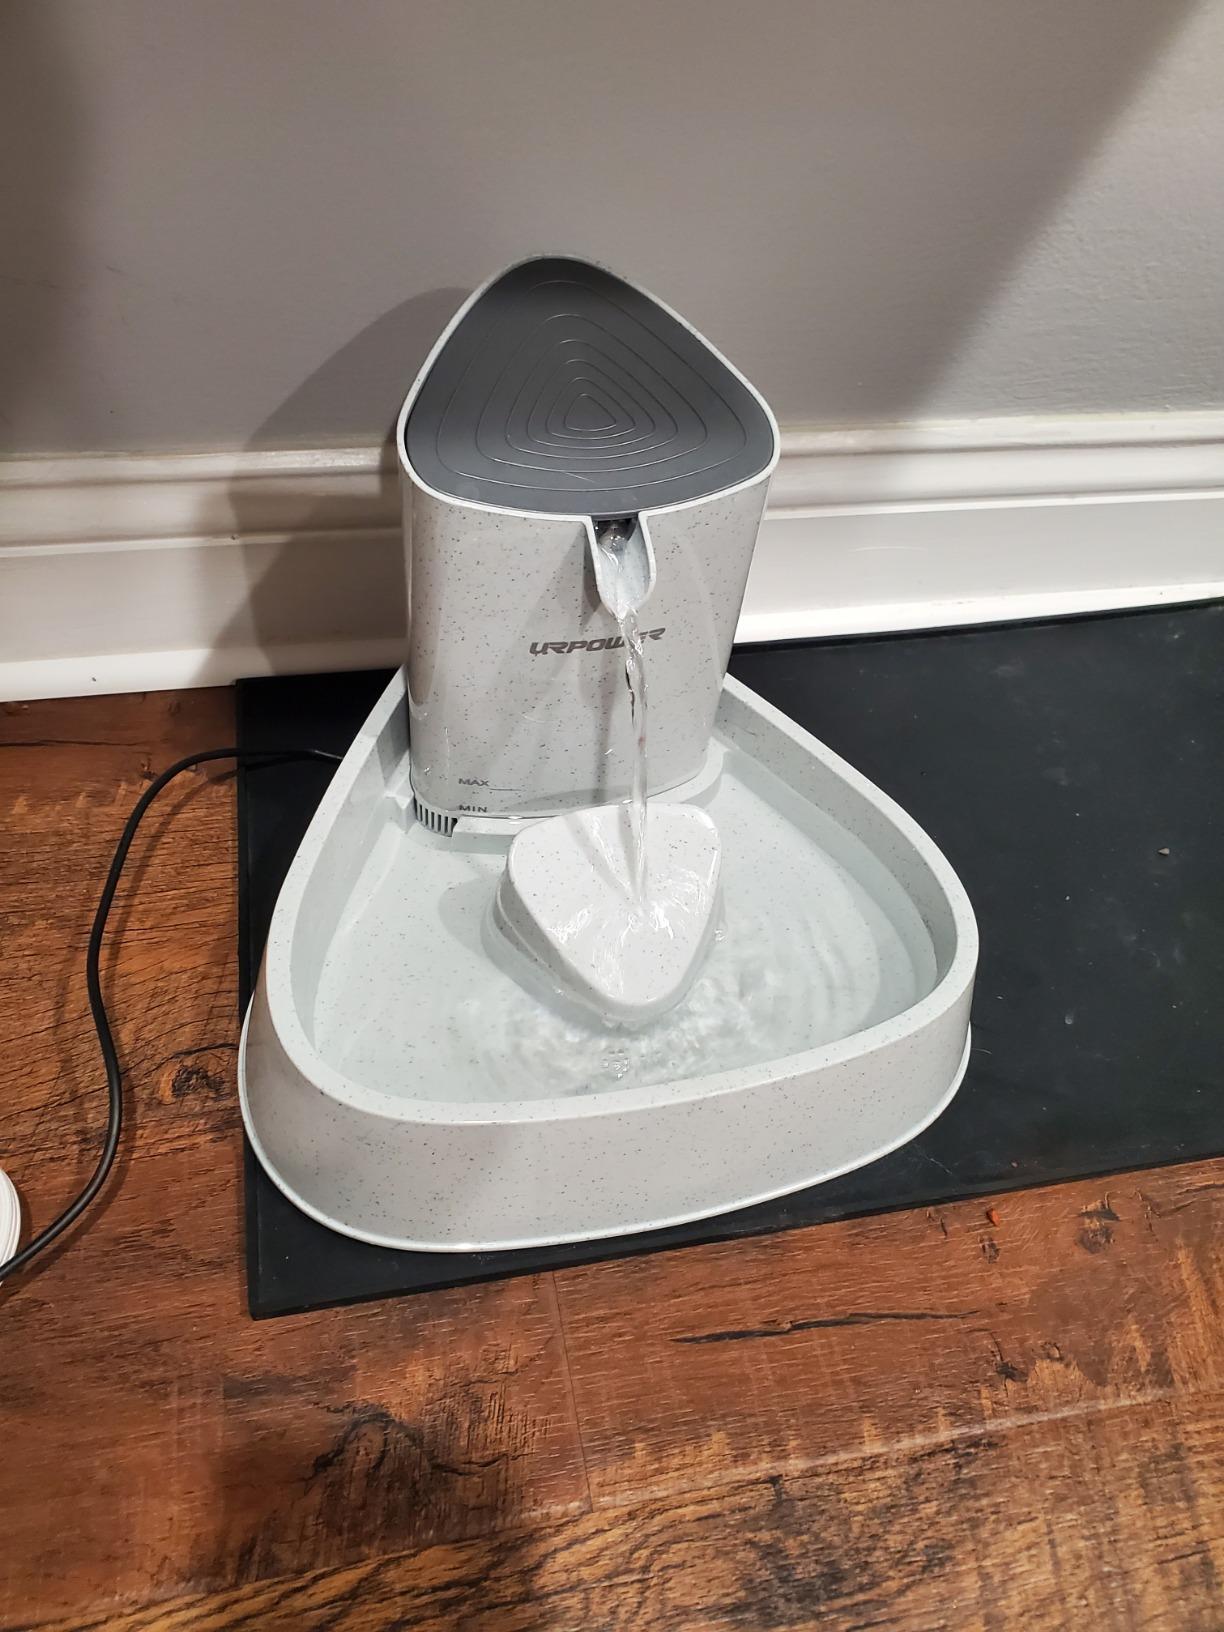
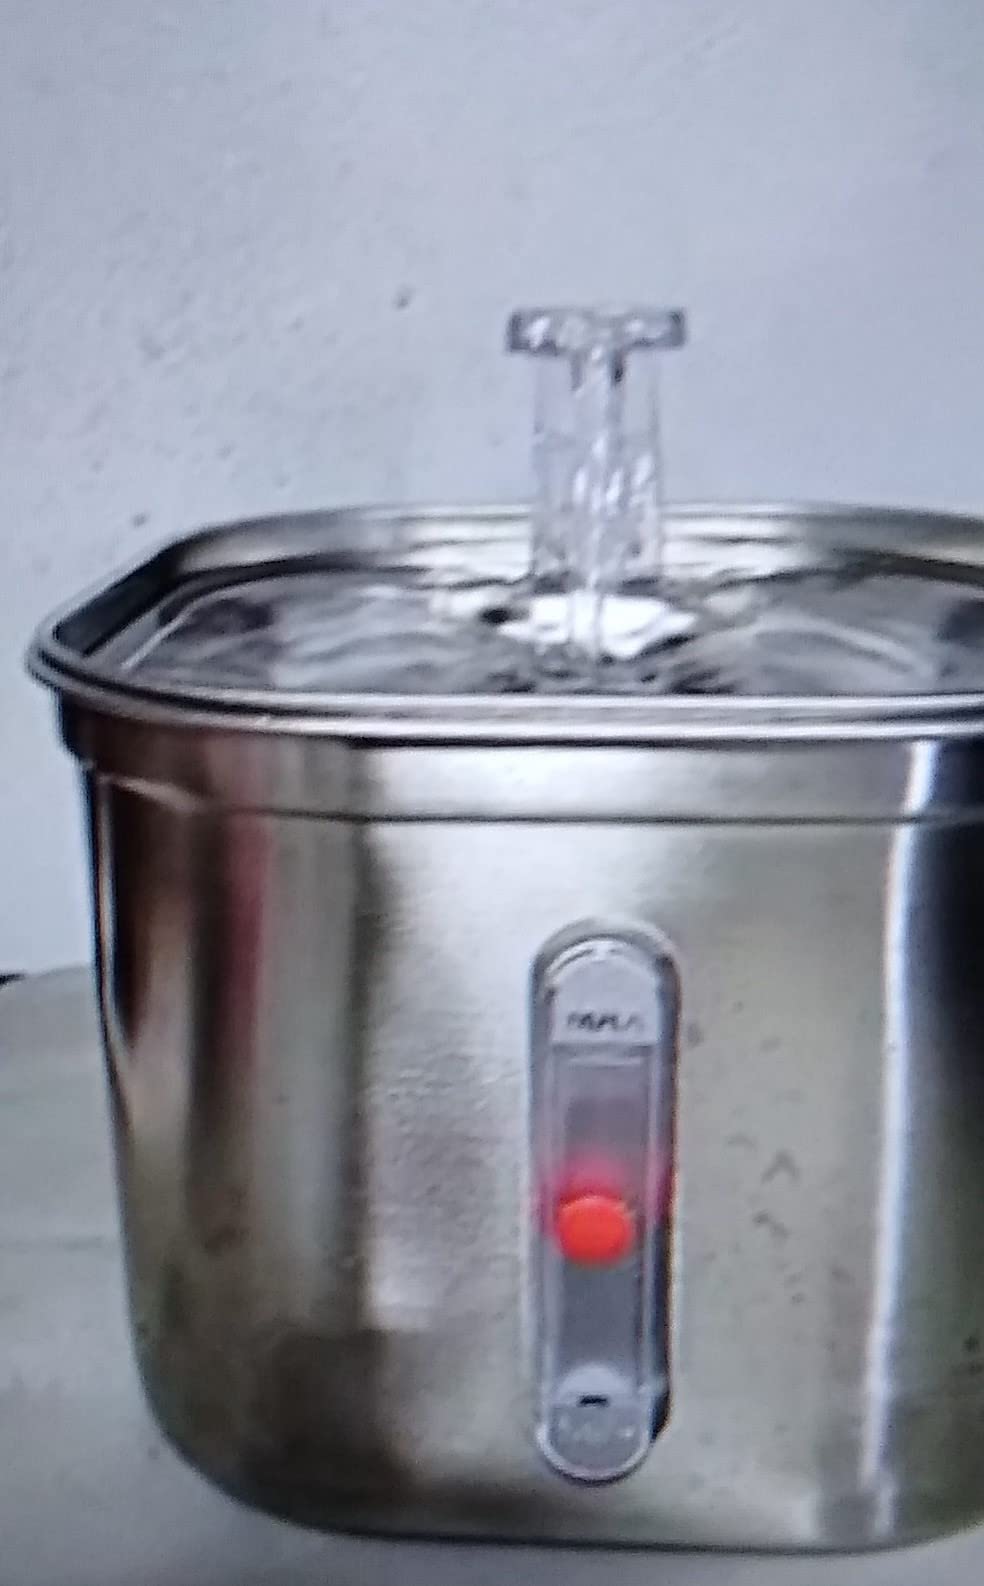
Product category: items_bowl
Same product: no